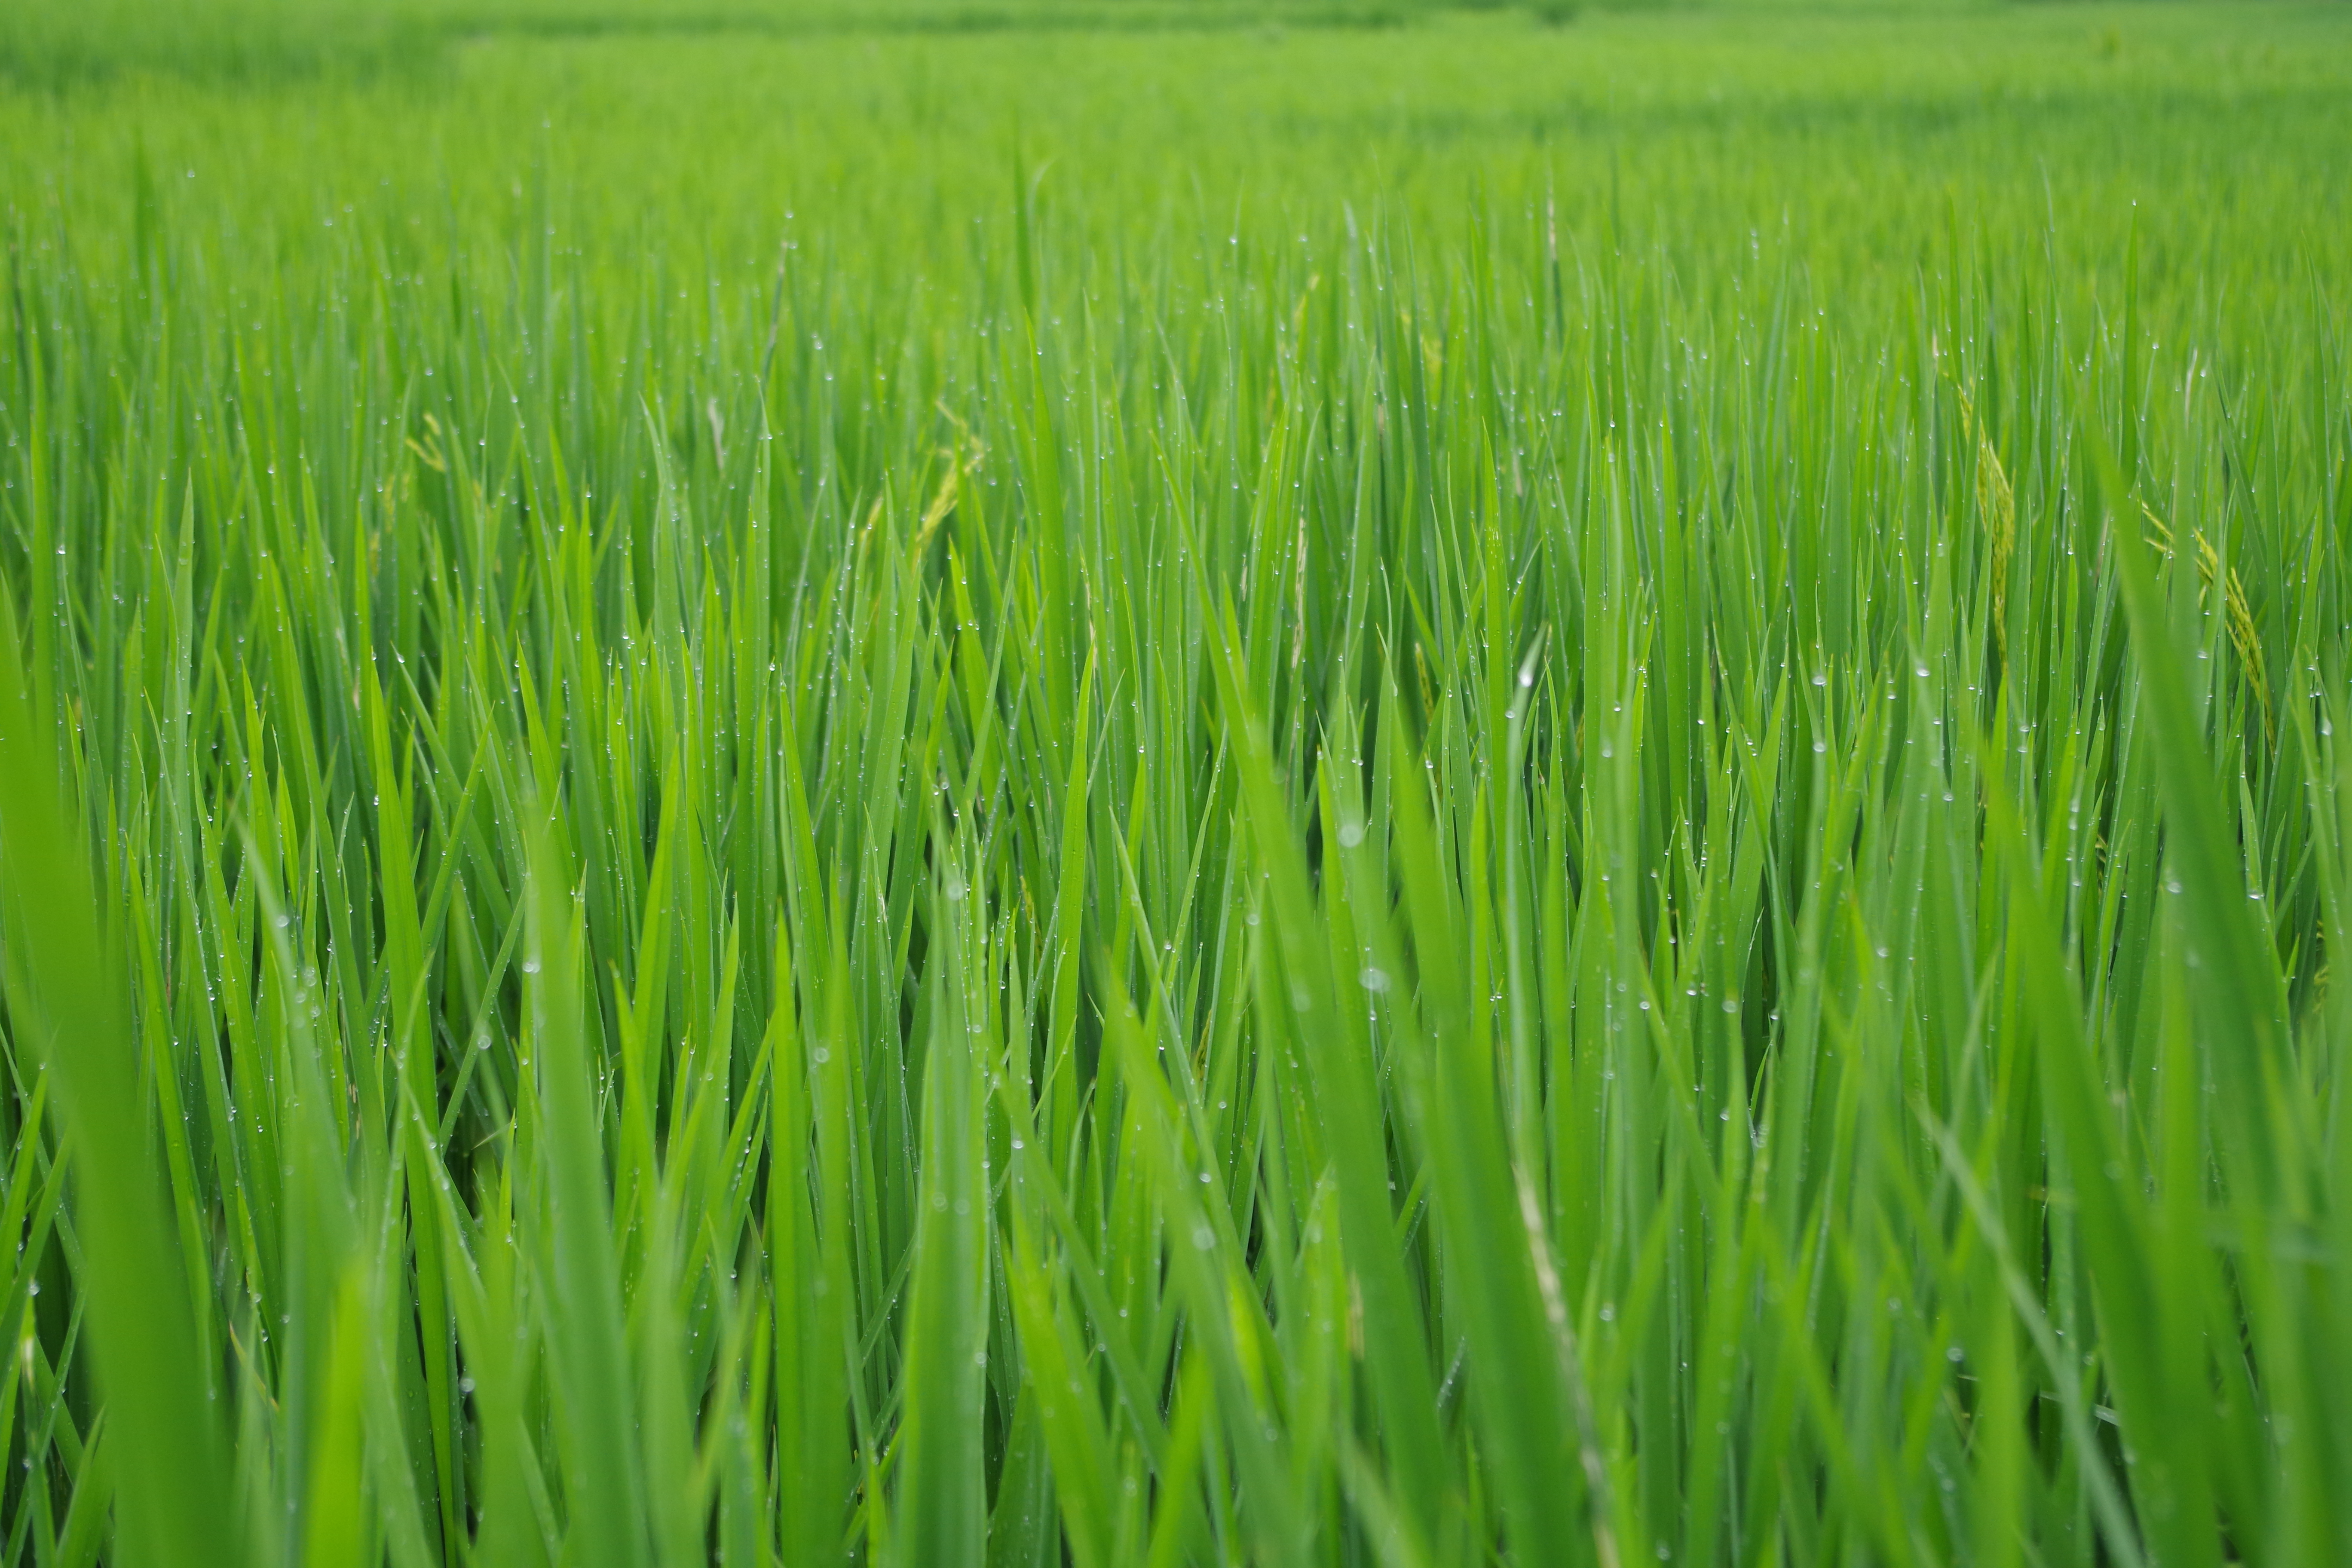
natural, green, plant, terrestrial plant, natural landscape, grassland, agriculture, grass family, meadow, grass, flowering plant, field, flooring, plantation, prairie, wheatgrass, perennial plant, pasture, herb, landscape, cash crop, sedge family, poales, herbaceous plant, pattern, paddy field, ingredient